List of Liberty ships (J. F–J. W)

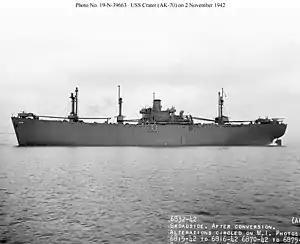
USS "Crater"

was built by Permanente Metals Corporation. Her keel was laid on 17 January 1943. She was launched as "John G. Nicolay" on 25 February and delivered to the United States Navy as "Albireo" on 9 March. Returned to USMC in July 1946 and renamed "John G. Nicolay". Laid up in the James River. Sold in 1947 to Southern Steamships Ltd., Johannesburg, Union of South Africa and renamed "President Steyn". Sold in 1949 to Northern Steamships Ltd., Johannesburg. Sold in 1951 to Compania Navigation Hidalgo, Panama and renamed "Hidalgo". Reflagged to Liberia and operated under the management of Southern Star Shipping Co. Sold in 1954 to Blue Bay Steamship Corp. and renamed "Ocean Sailor". Remained under the Liberian flag and operated under the management of Jason Steamship Co. She was scrapped at Etajima, Japan in April 1967.